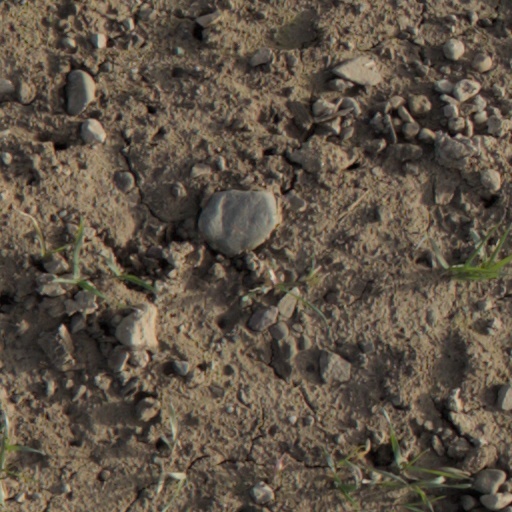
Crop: wheat